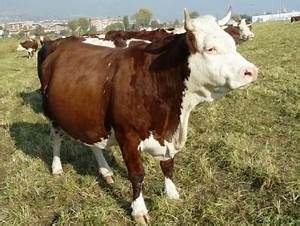
Label: cow